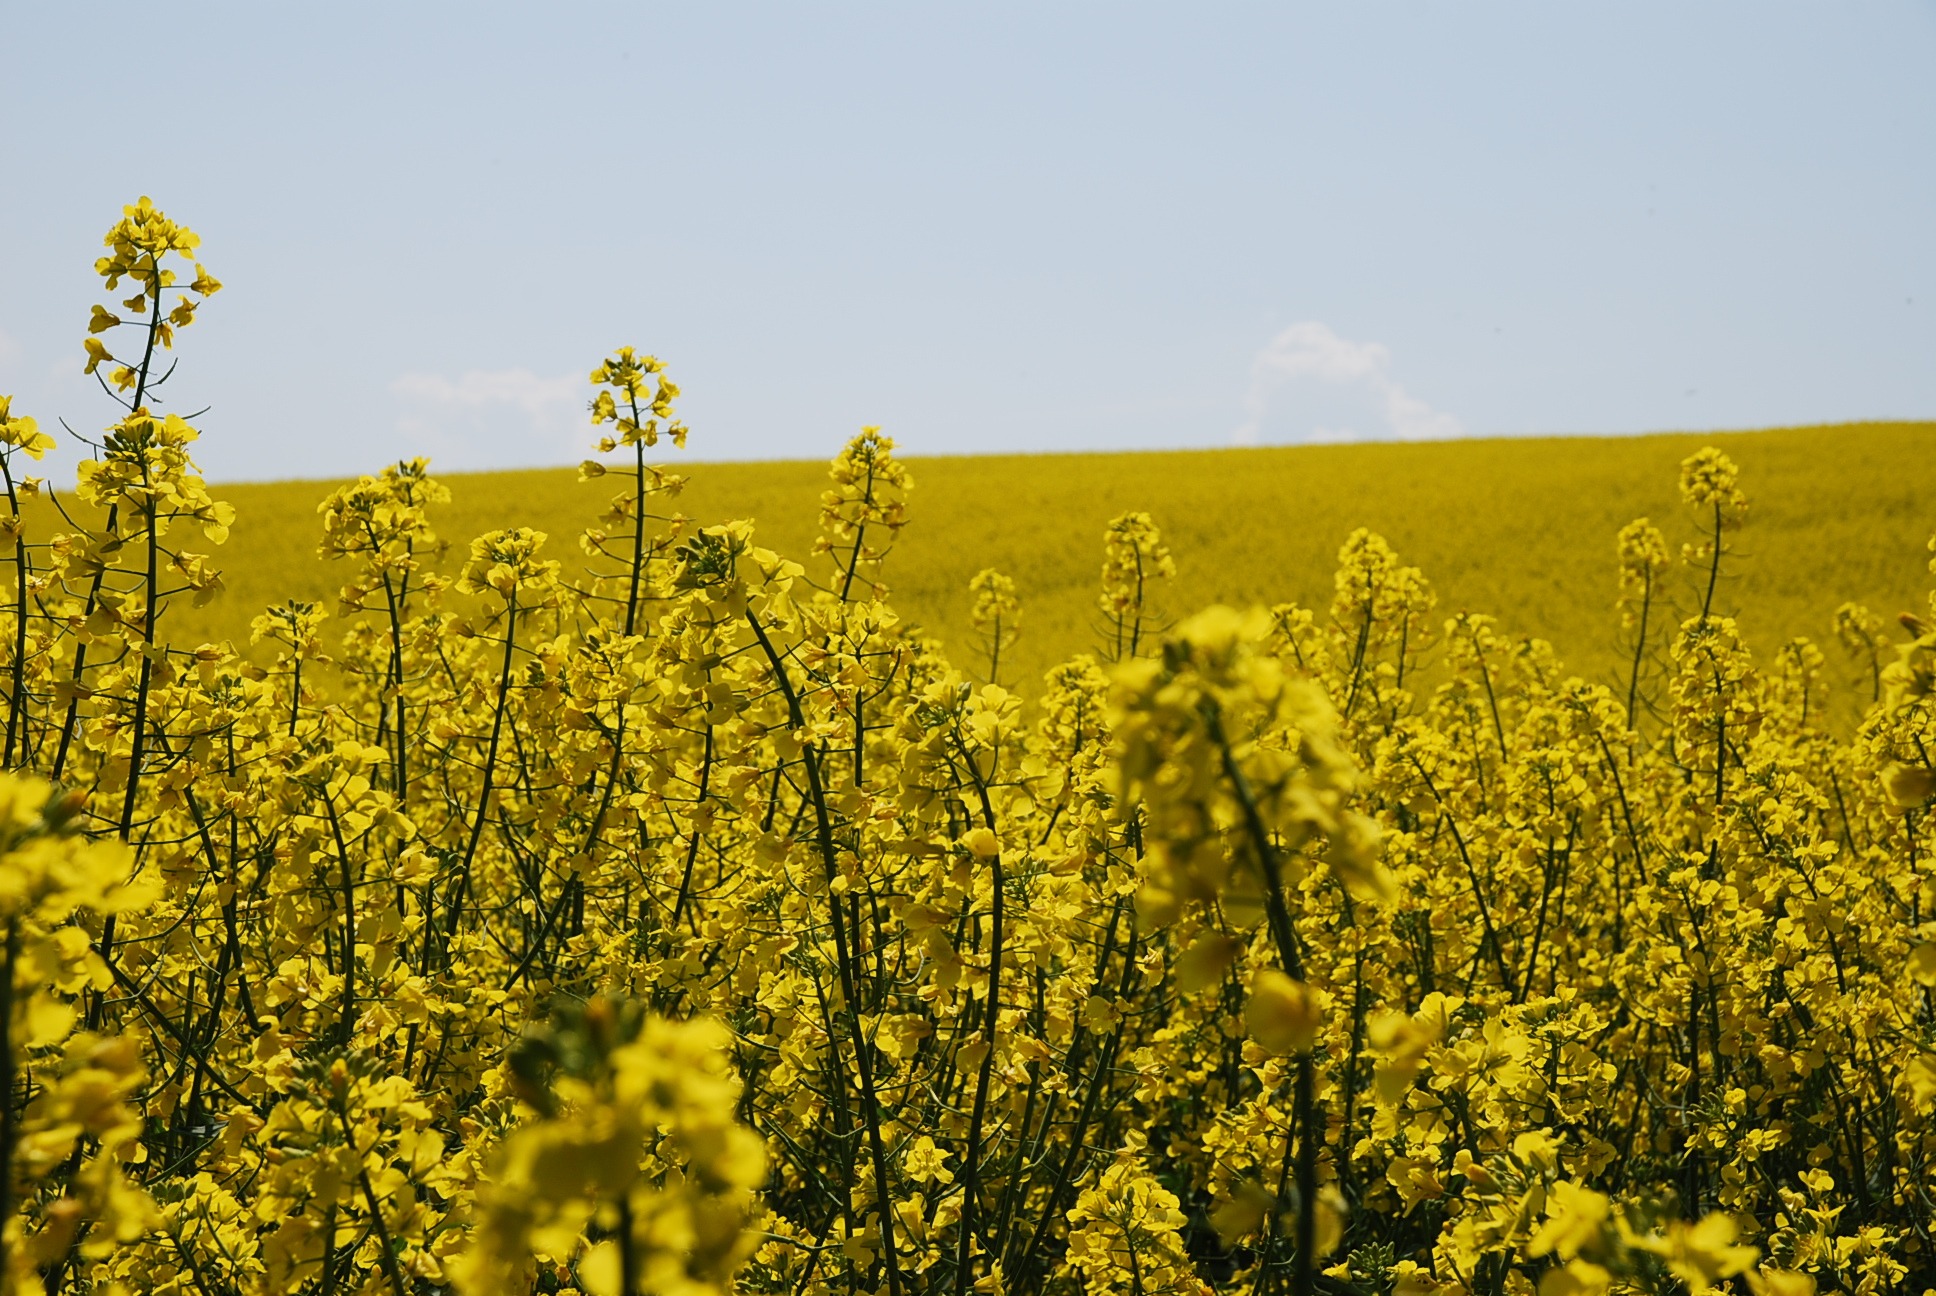
blossom, plant, field, prairie, stem, leaf, flower, bloom, floral, environment, food, herb, produce, vegetable, crop, natural, botany, yellow, agriculture, botanical, rapeseed, plants, flowers, flower bed, outdoors, vegetation, petals, wildflowers, horticulture, canola, mustard, brassica, organic, flowering plant, grass family, land plant, mustard plant, mustard and cabbage family, brassica rapa, colza field